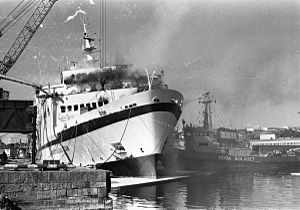
M/S Scandinavian Star / Ulykken
Scandinavian Star efter branden i Lysekil.
M/S Scandinavian Star var en 141,6 meter lang bil- og passagerfærge på 10.513 bruttoregisterton bygget i Frankrig i 1971. Skibet blev verdenskendt da det blev ramt af en brandkatastrofe natten til den 7. april 1990 på vej til Frederikshavn fra Oslo, som kostede 159 personer livet, heriblandt 25 børn. 482 besætningsmedlemmer og passagerer var om bord på færgen. 158 af dem mistede livet ved branden, mens yderligere én døde senere af sine kvæstelser. Langt de fleste omkom på grund af den giftige røg, som branden udviklede. Efterforskning har vist, at ilden var opstået flere forskellige steder på færgen, og at der dermed sandsynligvis var tale om en påsat brand. Siden branden har der været adskillige spekulationer om årsagen.